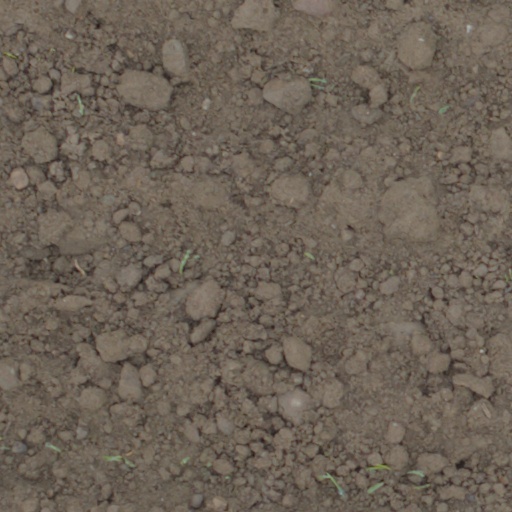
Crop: wheat